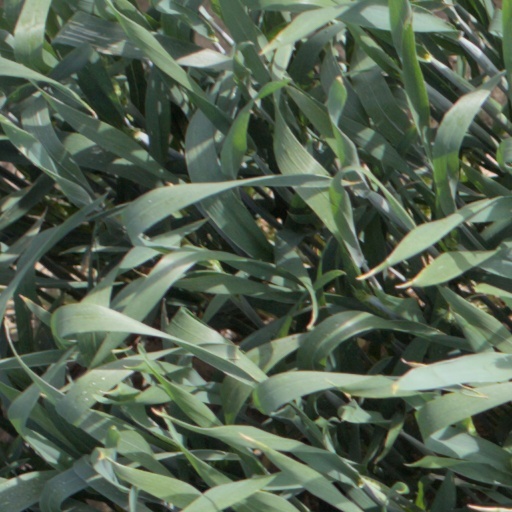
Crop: wheat